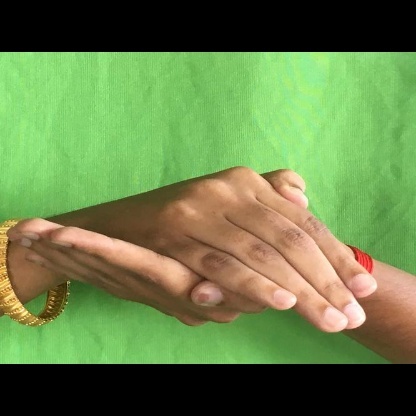
Mudra: Samputa